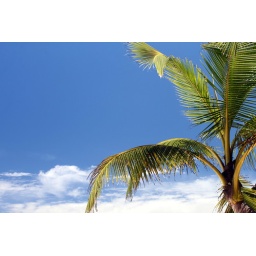
I saw this on a beach in Ilha Grande in Brazil. I like the light on it against the blue sky.